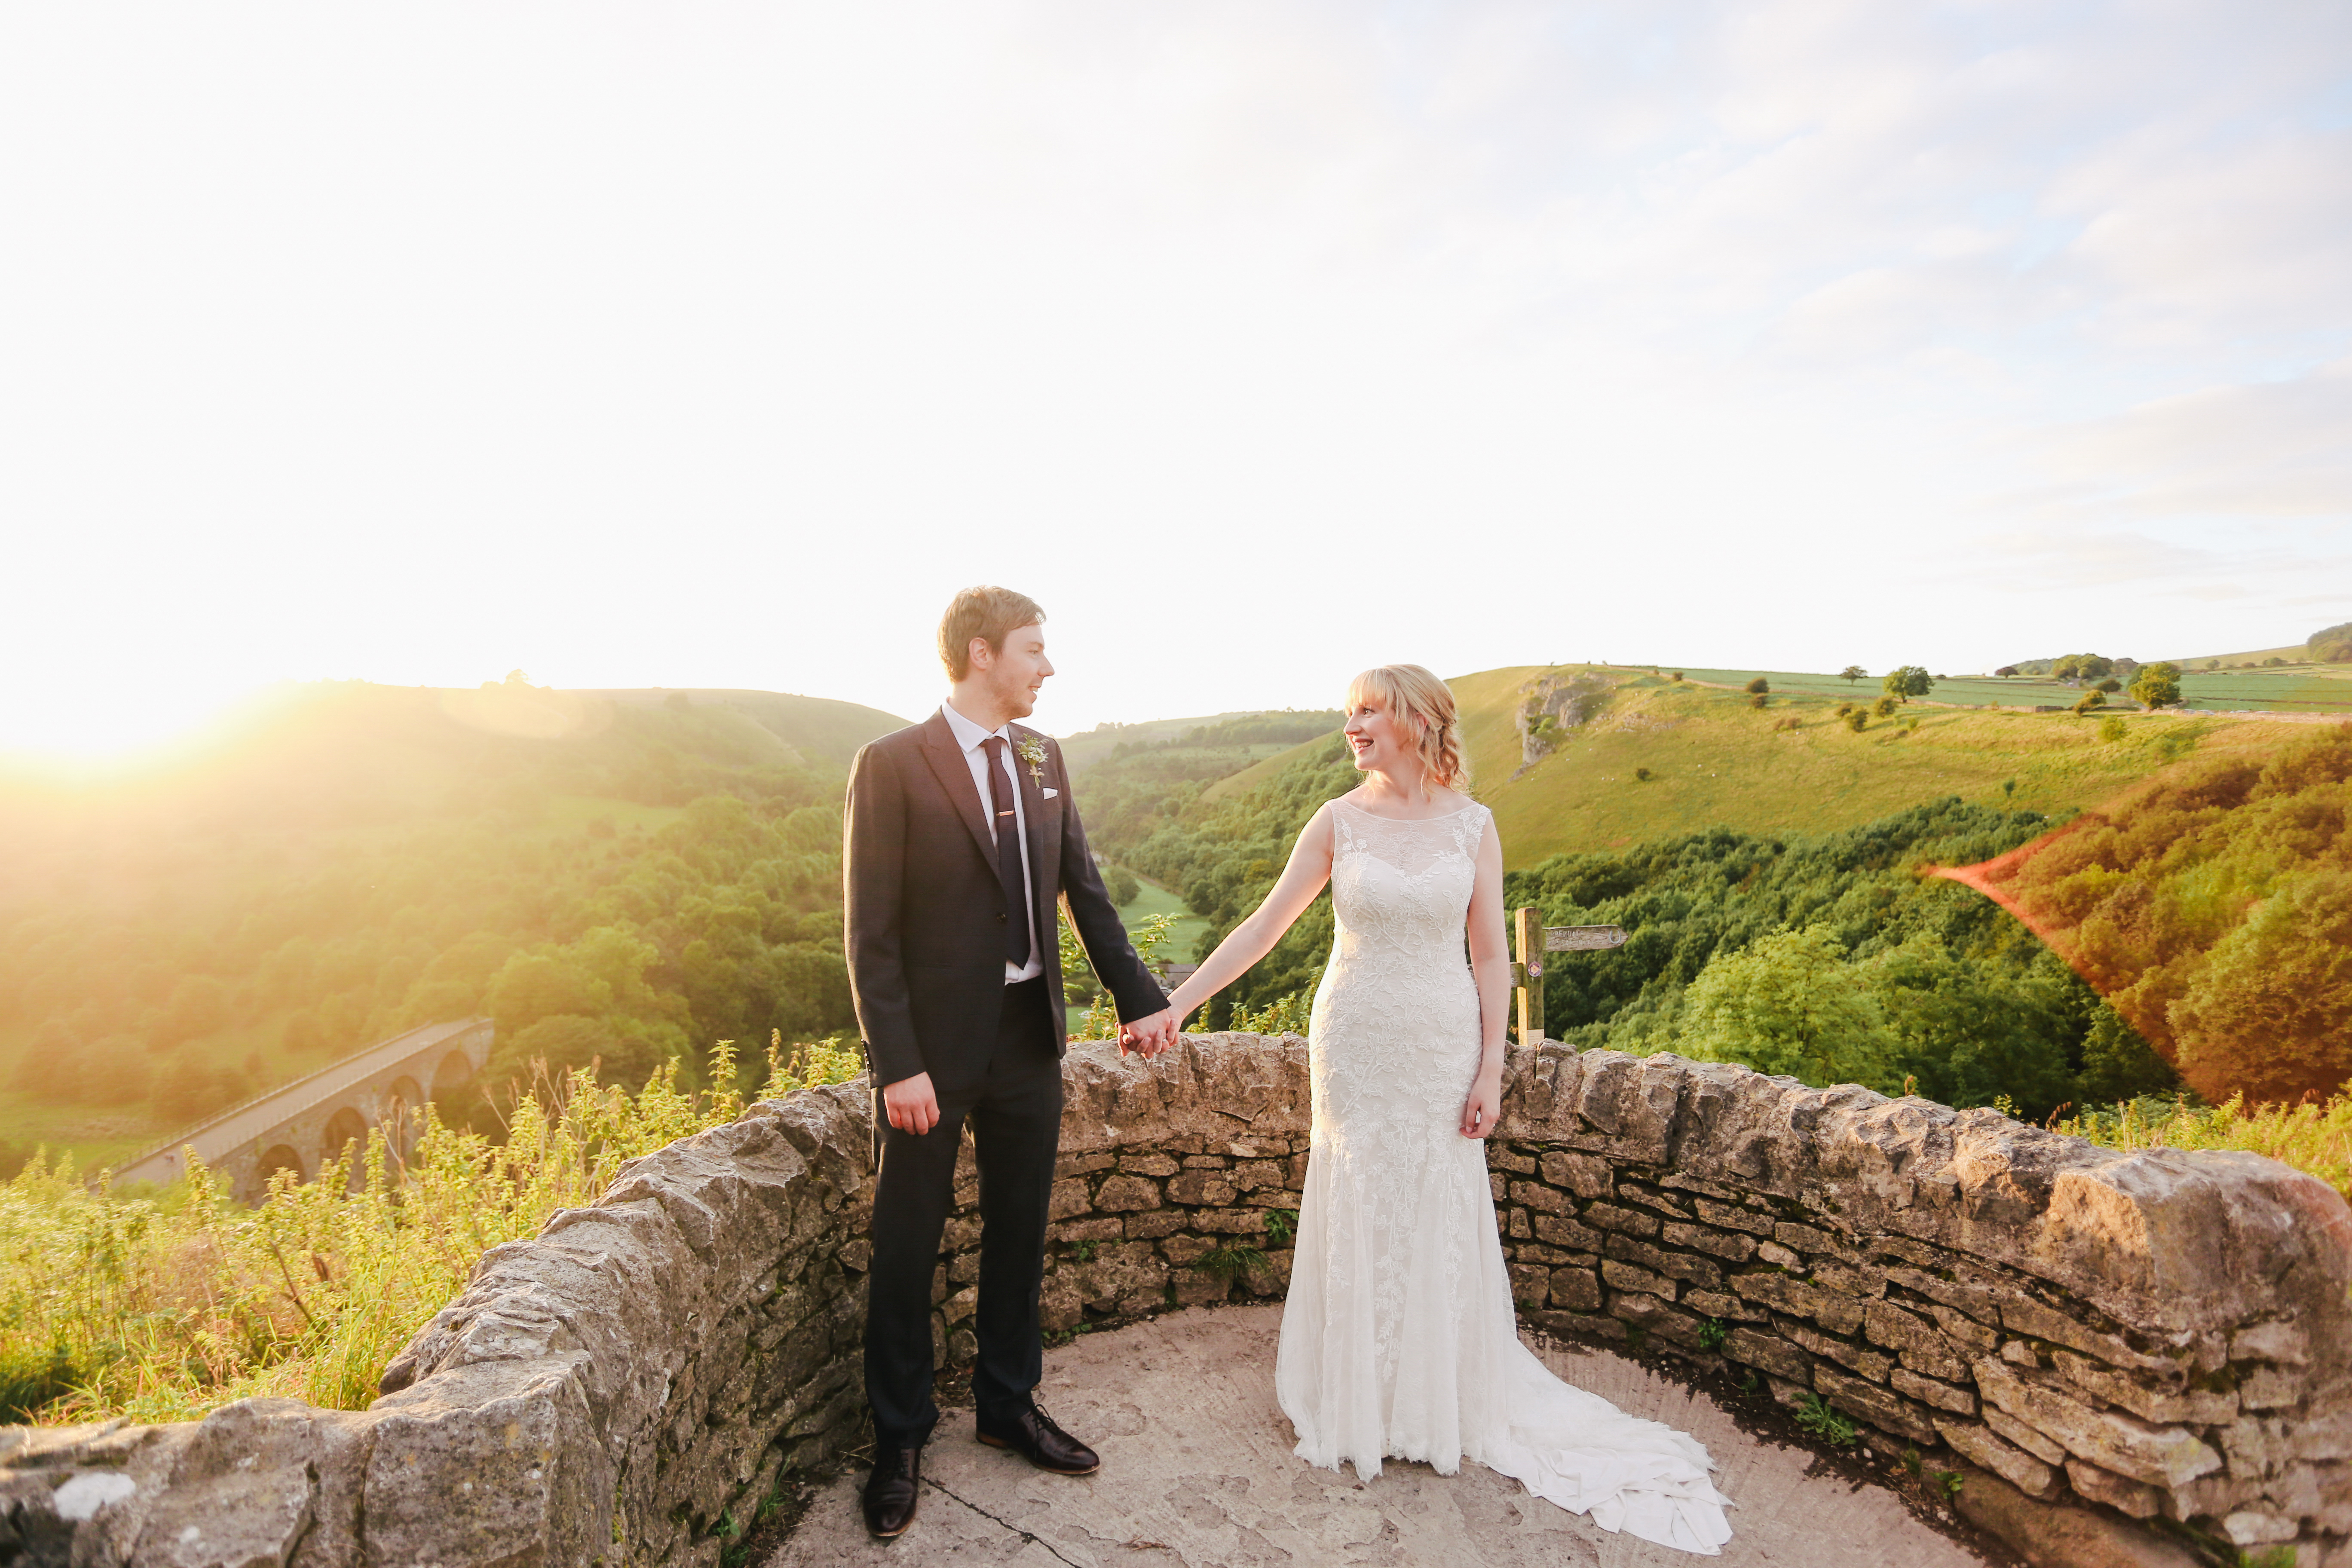
photography, wedding, bride, groom, ceremony, photograph